Leandra Ramm

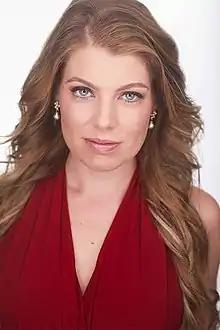

Leandra Erin Ramm is an American singer and actress known for opera and musical theatre. She is an offspring of the Repository for Germinal Choice (otherwise known as "The Genius Sperm Bank").